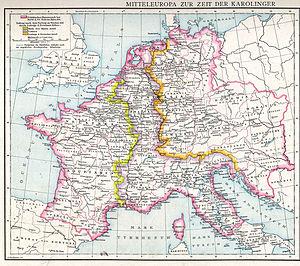
Lyon est une commune française située dans le sud-est de la France, au confluent du Rhône et de la Saône. Siège du conseil de la métropole de Lyon, elle est le chef-lieu de l'arrondissement de Lyon, de la circonscription départementale du Rhône et de la région Auvergne-Rhône-Alpes. Ses habitants sont appelés les Lyonnais.
L'histoire de Lyon inventorie, étudie et interprète l'ensemble des événements du passé liés à cette ville.
L'Histoire du christianisme à Lyon retrace presque deux millénaires de présence de cette religion dans la ville de Lyon. La première mention de la présence de la religion révélée date du IIᵉ siècle et décrit les évènements menant aux martyrs de Lyon.
Lyon, du Haut Moyen Âge à l'an mil est une cité au poids politique encore notable, en tant que capitale du royaume burgonde, et à l'influence religieuse importante. Par la suite, sous la domination franque, son rôle se réduit, en même temps que sa population. La renaissance carolingienne touche la cité par l'entremise d'Agobard et Leidrade.